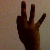
The image shows a hand gesture representing the number 9 in Indian Sign Language.